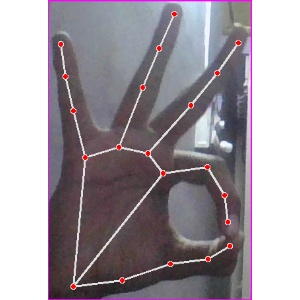
अक्षर: ण